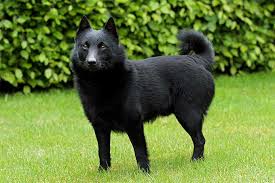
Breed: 201-n000024-schipperke